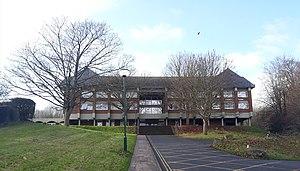
L’université du Sussex est une université de recherche anglaise située près du village de Falmer à quatre miles de Brighton. Sussex Uni a été fondée en 1961. Son campus est situé dans le parc national de South Downs et à une courte distance du centre de Brighton. L'université a reçu sa charte royale en août 1961, la première de ce que Beloff a appelé la génération universitaire du verre plat, [5] et a été un membre fondateur du groupe 1994 des universités à forte intensité de recherche.